Climate change in Tuvalu

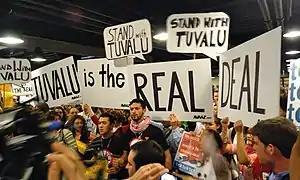
Demonstrators at COP15 in support of Tuvalu.

In December 2009 the islands stalled talks at United Nations Climate Change Conference in Copenhagen, fearing some other developing countries were not committing fully to binding deals on a reduction in carbon emission, their chief negotiator stated "Tuvalu is one of the most vulnerable countries in the world to climate change, and our future rests on the outcome of this meeting." When the conference failed to reach a binding, meaningful agreement, Tuvalu's representative Ian Fry said, "It looks like we are being offered 30 pieces of silver to betray our people and our future... Our future is not for sale. I regret to inform you that Tuvalu cannot accept this document."